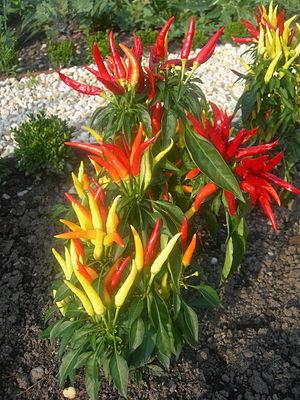
Piment fort Latina: Capsicum annuum
Le terme piment est un nom vernaculaire désignant le fruit de cinq espèces de plantes du genre Capsicum de la famille des Solanacées et de plusieurs autres taxons. Le mot désigne plus communément le fruit de ces plantes, utilisés comme condiment ou légume. La notion de piment est généralement associée à la saveur de piquant.